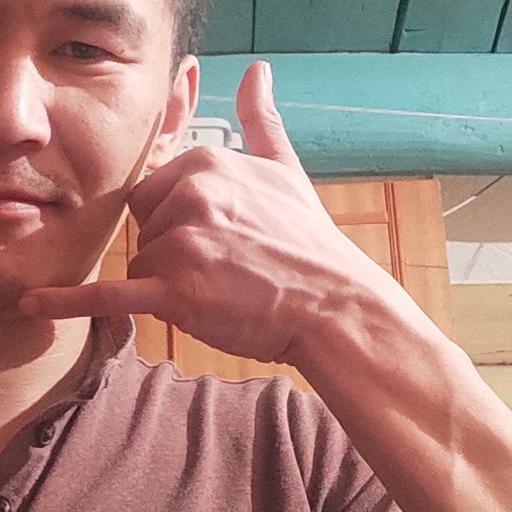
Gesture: call